Trans-Alaska Pipeline System

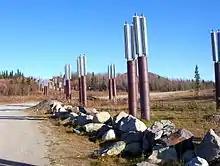
Most road crossings are simply buried deep, but this crossing on the Richardson Highway is close to the surface and employs thermosyphons, special heat pipes that conduct heat from the oil to the fins at the top of the pipes in order to avoid thawing the permafrost

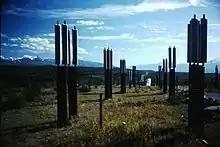
Alyeska, buried pipeline with heat pipes, summer 1987

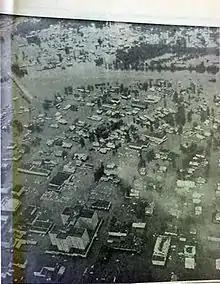
Water overflowed the banks of the Chena River in August 1967, flooding Fairbanks and Fort Wainwright.

In both the courts and Congress, Alyeska and the oil companies fought for the pipeline's construction amidst opposition concerning the pipeline's EIS (environmental impact statement). The arguments continued through 1971. Objections about the caribou herds were countered by observations of Davidson Ditch, a water pipeline with the same diameter of the Trans-Alaska Pipeline, which caribou were able to jump over. To those who argued that the pipeline would irrevocably alter Alaska wilderness, proponents pointed to the overgrown remnants of the Fairbanks Gold Rush, most of which had been erased 70 years later. Some pipeline opponents were satisfied by Alyeska's preliminary design, which incorporated underground and raised crossings for caribou and other big game, gravel and styrofoam insulation to prevent permafrost melting, automatic leak detection and shutoff, and other techniques. Other opponents, including fishermen who feared tanker leaks south of Valdez, maintained their disagreement with the plan.